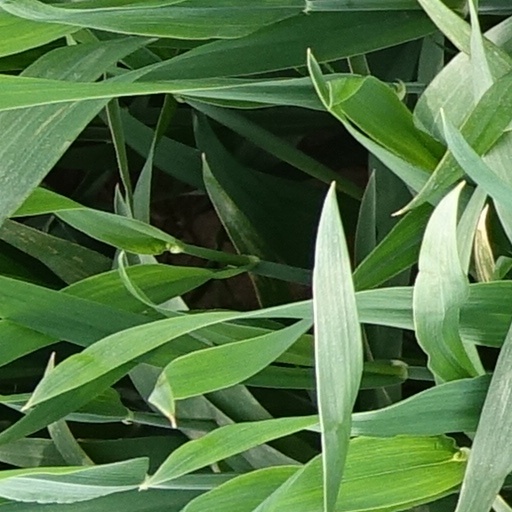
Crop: wheat